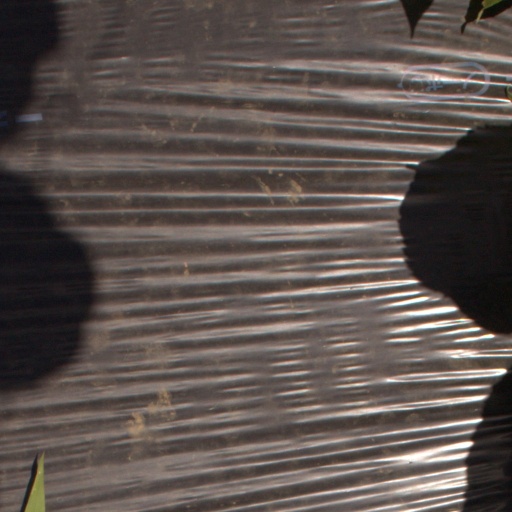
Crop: Jerusalem artichoke